List of Danish submissions for the Academy Award for Best International Feature Film

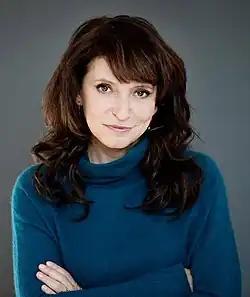
Susanne Bier was the first Danish woman to win the award, for "In a Better World".

The Academy of Motion Picture Arts and Sciences has invited the film industries of various countries to submit their best film for the Academy Award for Best Foreign Language Film since 1956. The Foreign Language Film Award Committee oversees the process and reviews all the submitted films. Following this, they vote via secret ballot to determine the five nominees for the award. Below is a list of the films that have been submitted by Denmark for review by the Academy for the award by year.